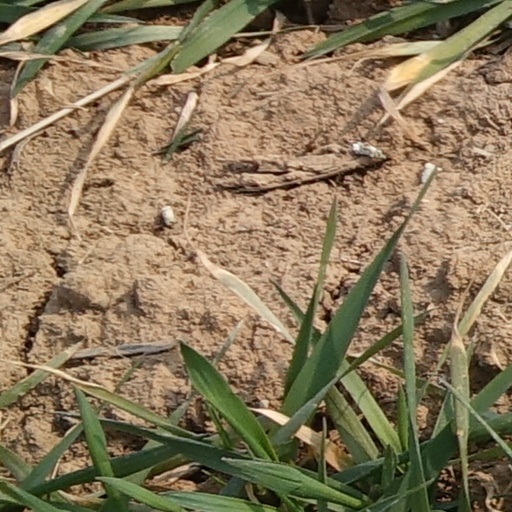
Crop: wheat